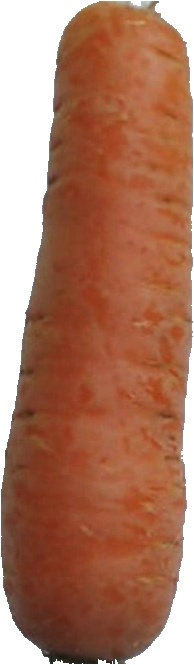
Label: carrot_1